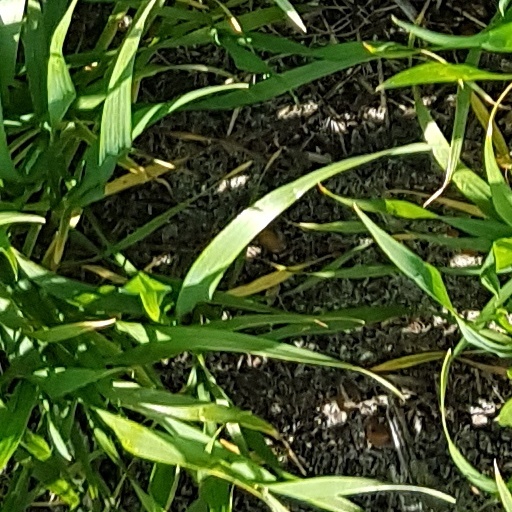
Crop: wheat